Grove Stafford

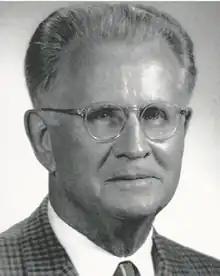
Grove Stafford

David Grove Stafford Sr. (September 26, 1897 – June 21, 1975) was an American politician. He served as a Democratic member of the Louisiana State Senate.